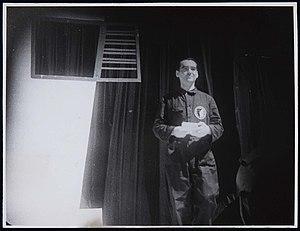
Federico García Lorca est un poète et dramaturge espagnol, également prosateur, peintre, pianiste et compositeur, né le 5 juin 1898 à Fuente Vaqueros près de Grenade et exécuté sommairement le 19 août 1936 entre Viznar et Alfacar par des milices franquistes.